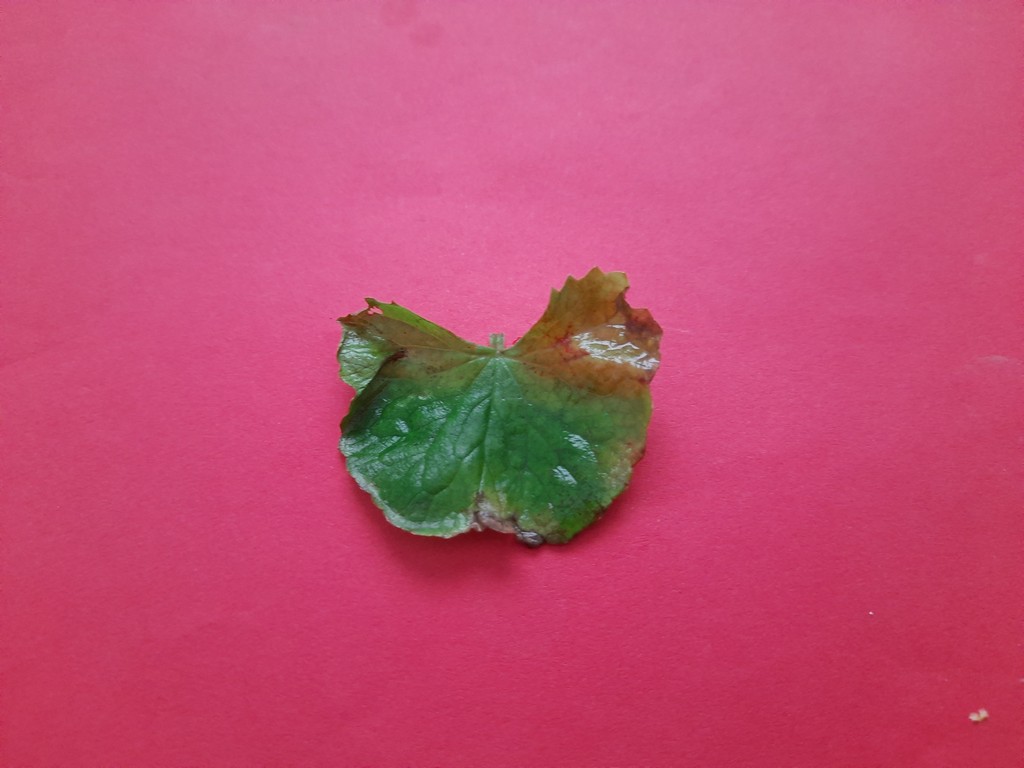
Label: Unhealthy